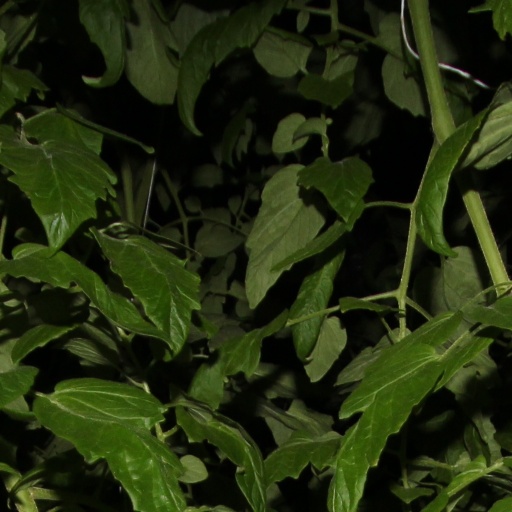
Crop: tomato